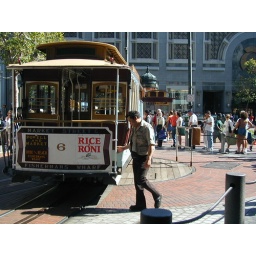
Powell and Market cable car turnaround at market Street in San Francisco, California. Late September 2001.